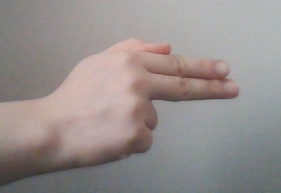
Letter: ghain